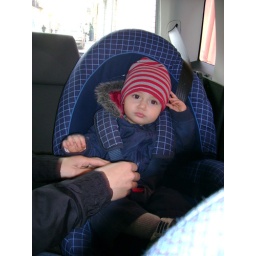
Luca in his car seat in the streets of Siliqua.